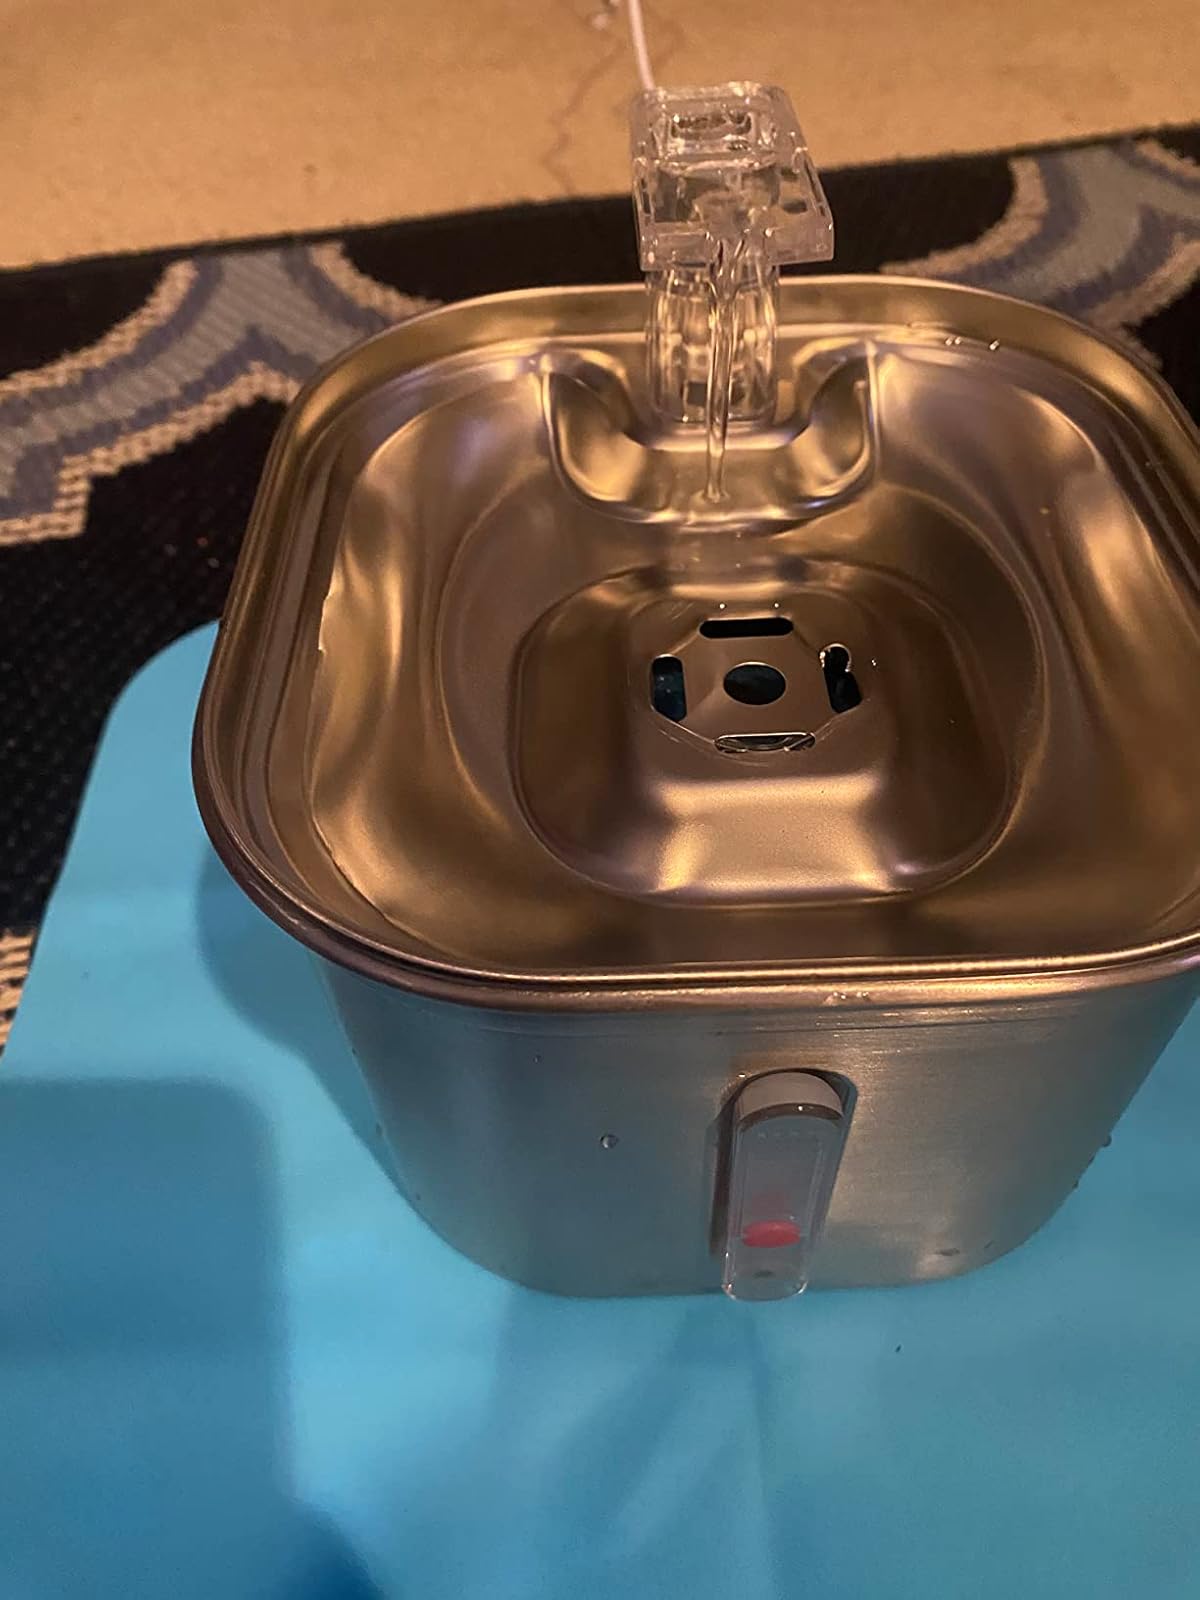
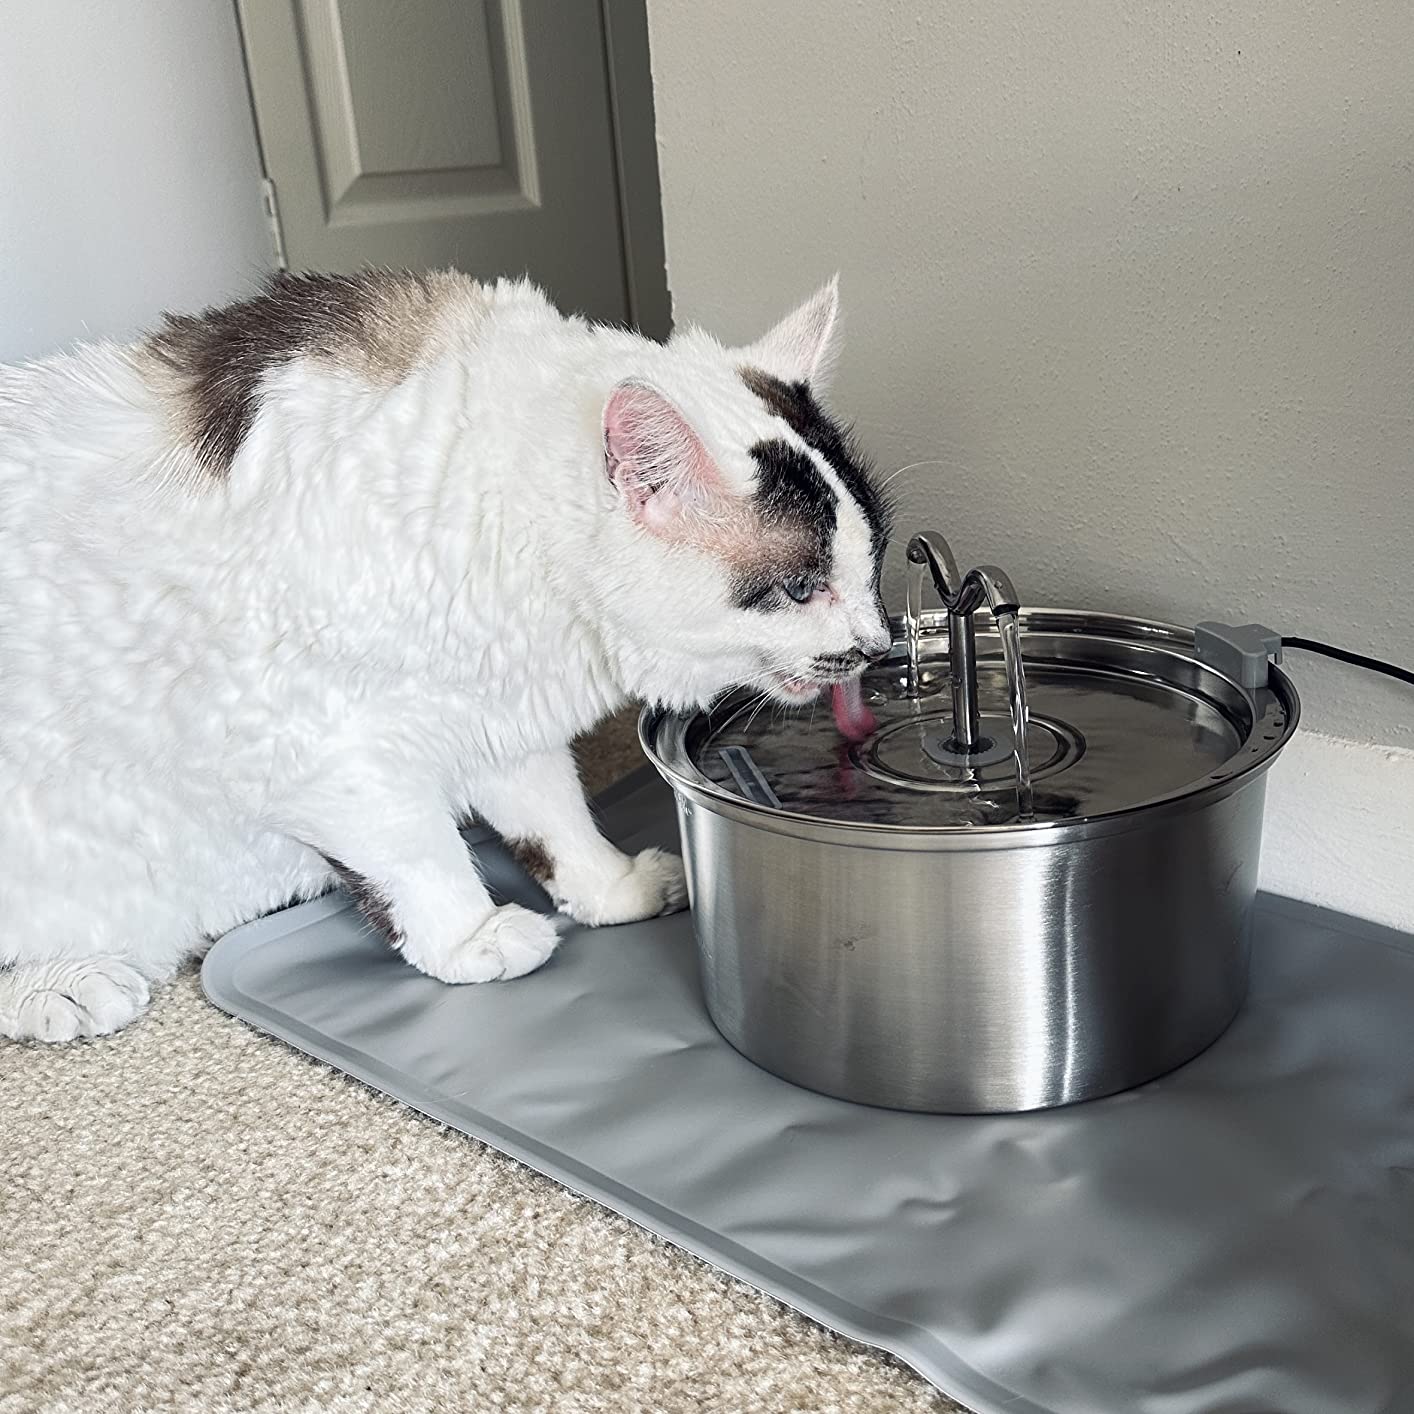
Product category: items_bowl
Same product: no